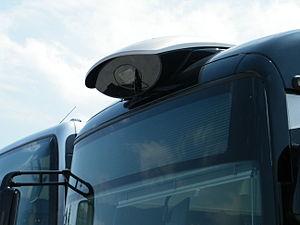
Vue de l'équipement lisant le marquage au sol afin de guider le véhicule. Ici, sur un Irisbus Crealis 18.
Les bus guidés sont des bus dirigés partiellement ou tout au long de l'itinéraire par des moyens externes, généralement en site propre. Les voies sont généralement parallèles à une route existante, excluent tout autre trafic et permettent ainsi d'alléger des axes lourdement utilisés pendant les heures de pointe.